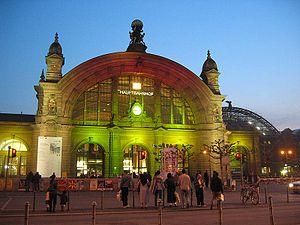
La gare centrale de Francfort-sur-le-Main est une gare ferroviaire allemande. Située au centre-ville, c'est la plus importante de la ville de Francfort-sur-le-Main, dans le land de Hesse.